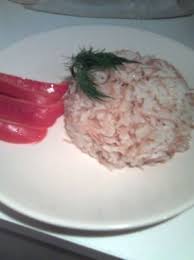
Yemek: pirinc_pilavi